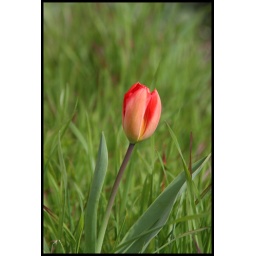
I saw this lonley tulip in an overgrown border and loved the splash of red against the green